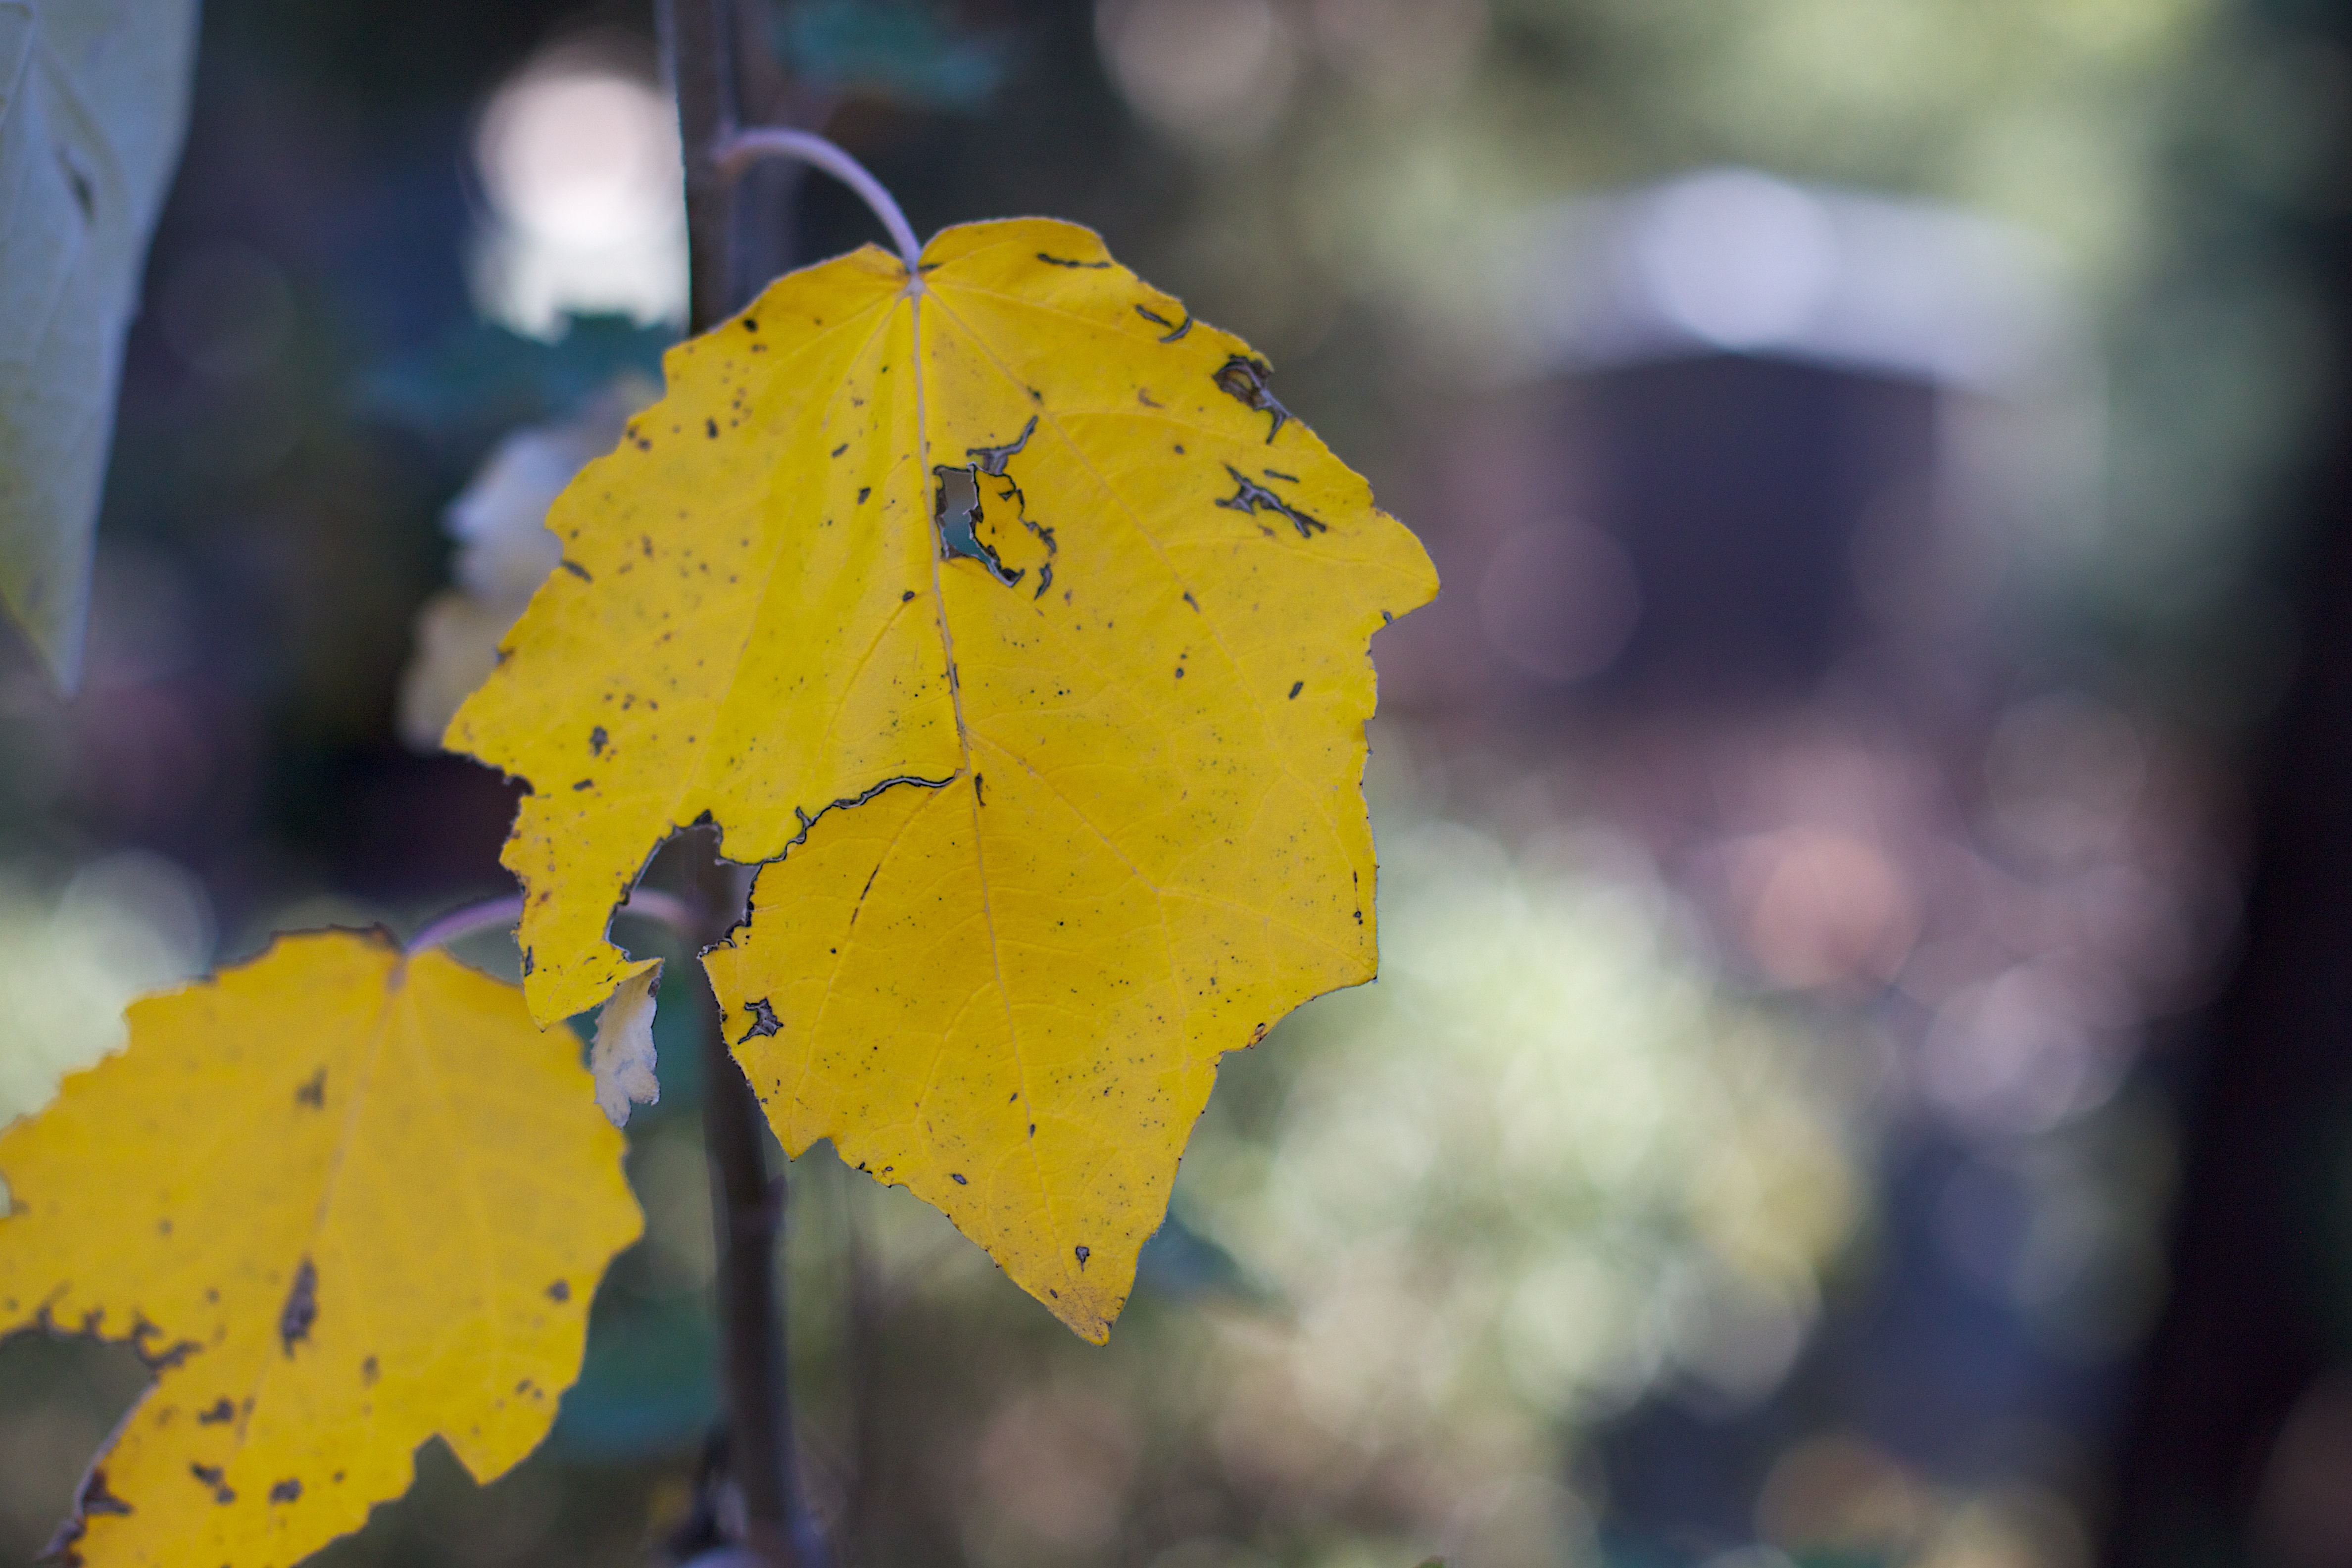
tree, nature, branch, plant, sunlight, leaf, flower, green, autumn, botany, yellow, flora, season, close up, macro photography, plant stem, woody plant